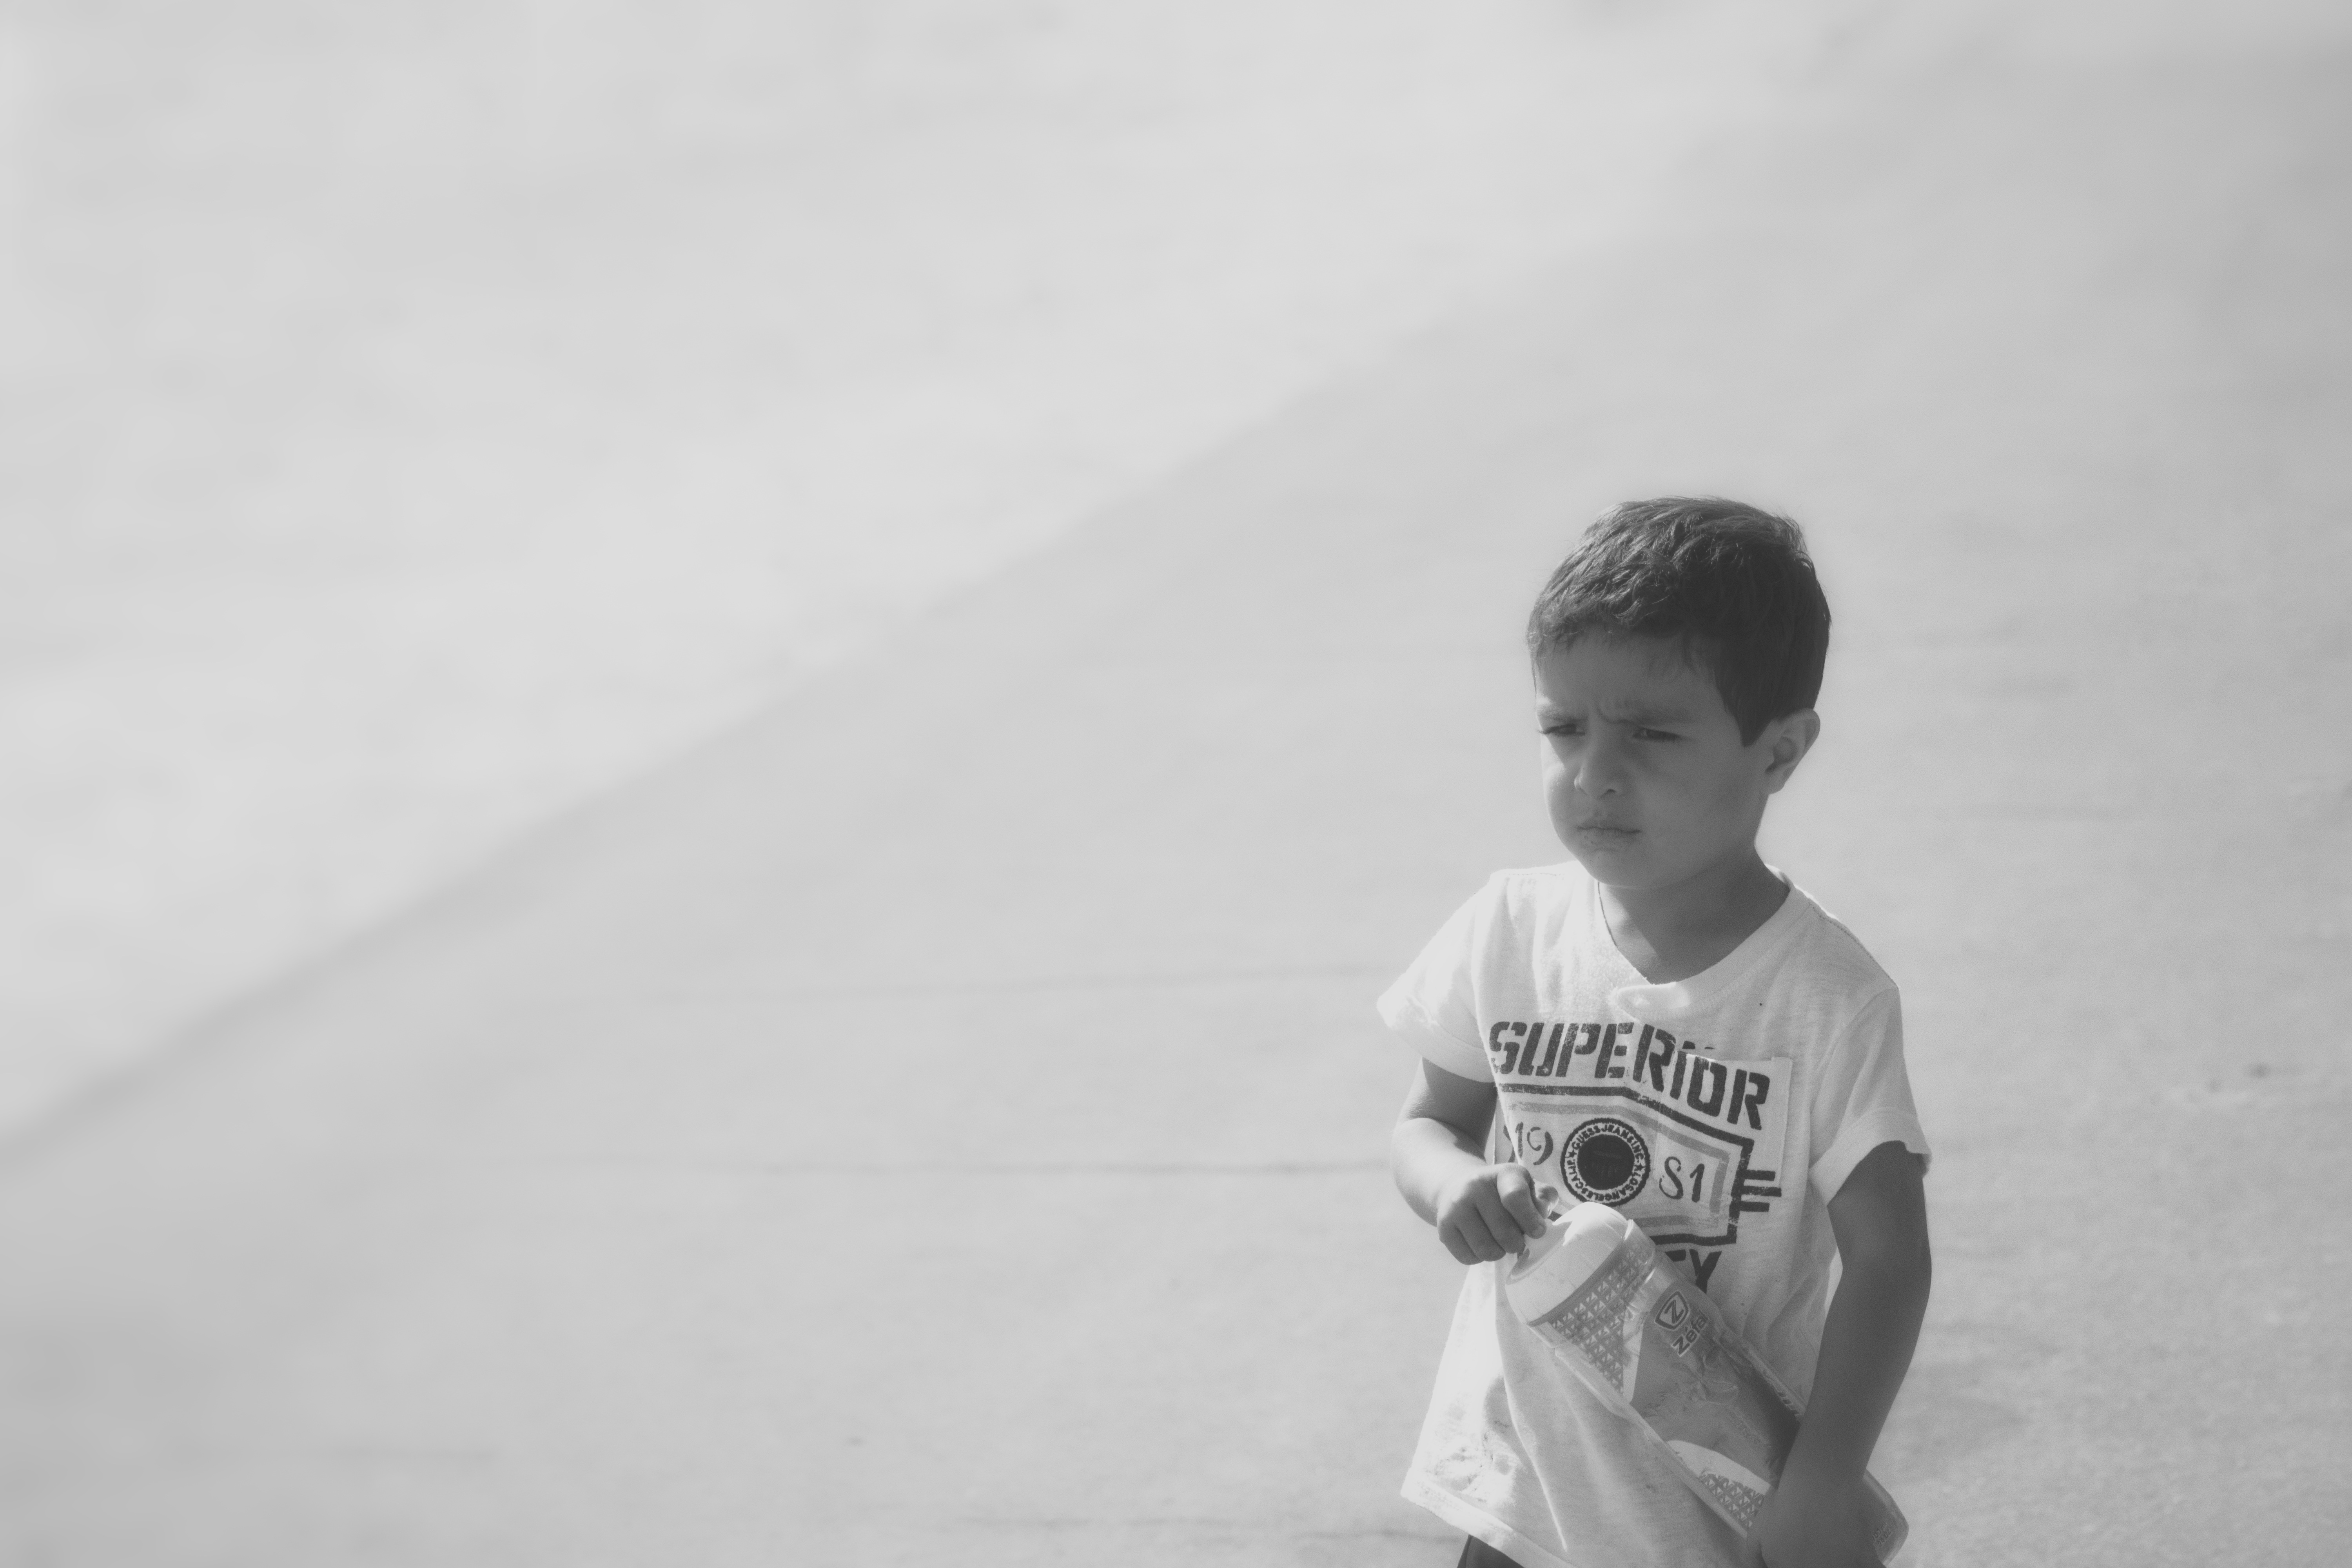
hand, grass, outdoor, person, black and white, girl, sun, white, warm, sweet, retro, kid, cute, summer, male, band, young, youth, child, black, garden, monochrome, baby, ribbon, childhood, flowers, barefoot, sunny, outside, kids, children, innocent, dress, toddler, innocence, little, photograph, adorable, ponytail, babies, warmth, monochrome photography, human positions, b amp w